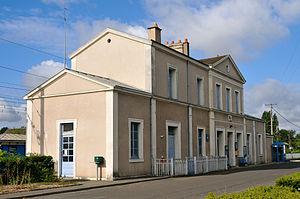
Gare d'Onzain, Loir-et-Cher, France
La gare d'Onzain - Chaumont-sur-Loire est une gare ferroviaire française de la ligne de Paris-Austerlitz à Bordeaux-Saint-Jean, située sur le territoire de l'ancienne commune d'Onzain, à proximité de Chaumont-sur-Loire, dans le département de Loir-et-Cher, en région Centre-Val de Loire.